Besseringen B-Werk

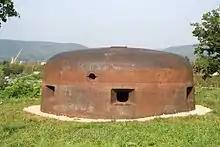
One of the two 20P7 six-port turrets

The main weapons were the two MG 34 machine guns in each six-port turret. These machine guns were fixed to gun mounts in the turrets and could be moved from port to port on rails. They could also be aimed using circular scales on the inside walls of the turret. The machine guns could not be placed in two adjacent ports; there always had to be at least one port between the two gun positions. The ports were closed when not in use by universal ball joint locks ("Kugelkalottverschlüssen"). The gun mounts had a matching ball head that sealed the ports when the machine gun was in its firing position. The six-port turrets were of Type 20P7, had an average wall thickness of 255 millimetres, an inside diameter of 2.25 metres and a weight of 51 tonnes. Their overall height was 2.64 metres, of which only 1.34 metres projected above the roof of the bunker. Due to their effective range of 1,650 metres, the machine guns in the turrets could be seen as the "long distance weapons" of the bunker; in particular, they could cover the opposite bank of the River Saar and the hillside that climbed away from it.